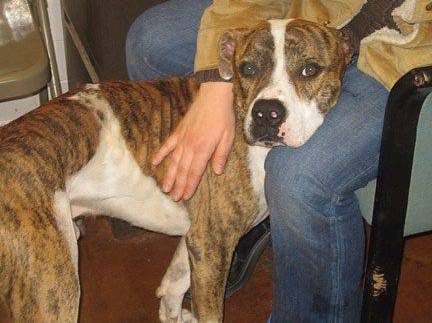
Label: dog